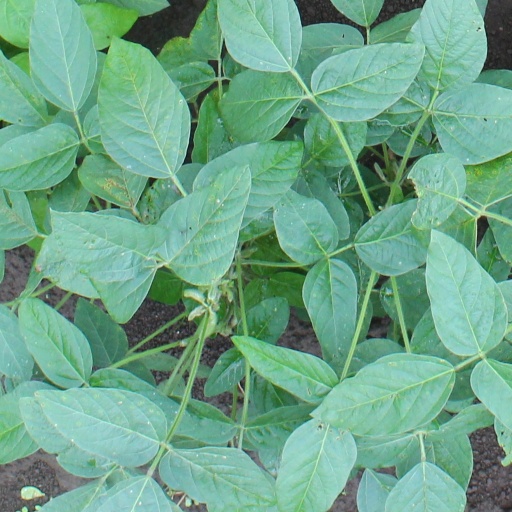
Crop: soybean